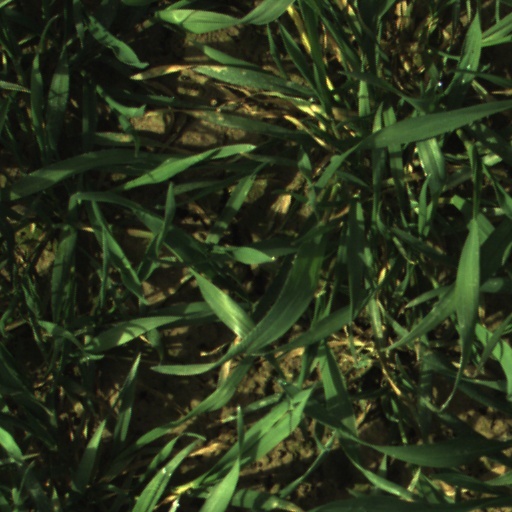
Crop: wheat